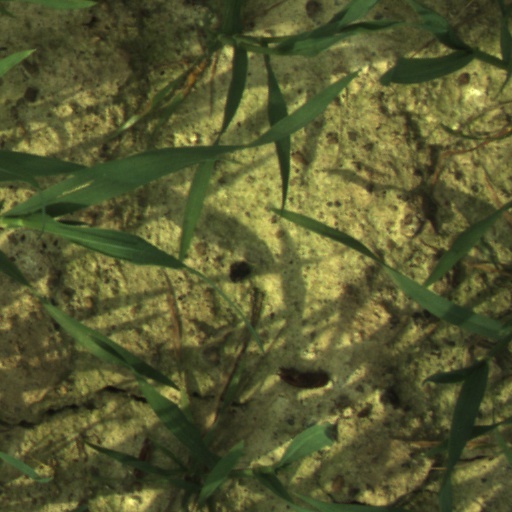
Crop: wheat